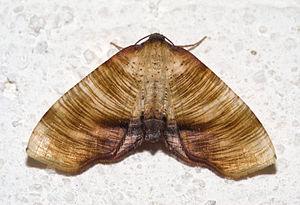
Plagodis est un genre de lépidoptères de la famille des Geometridae que l'on trouve en Europe, notamment en France.